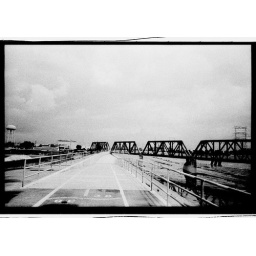
bridge over river path